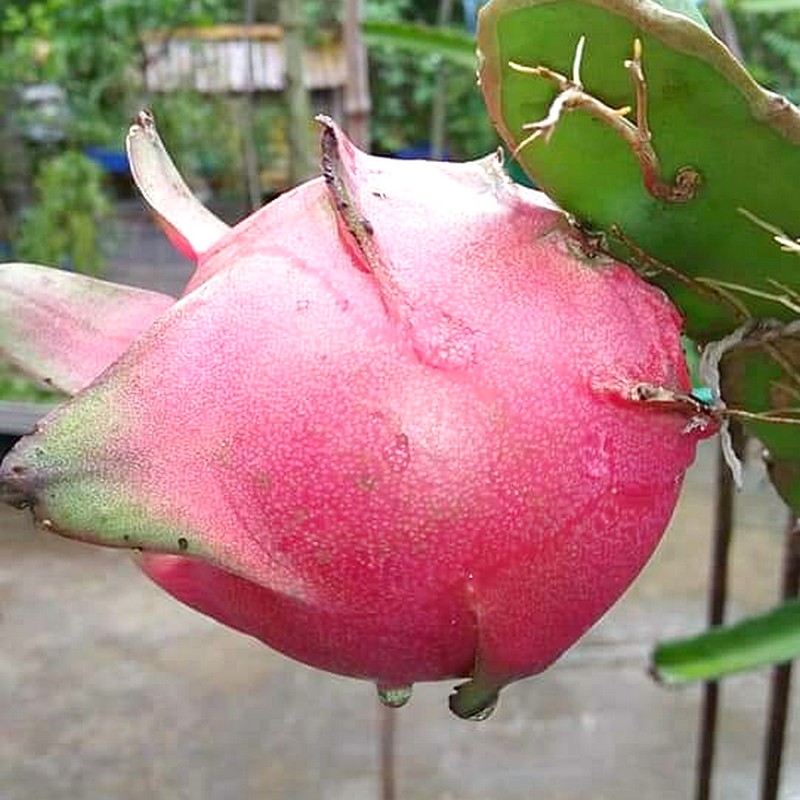
Label: Mature Dragon Fruit